Principle of locality

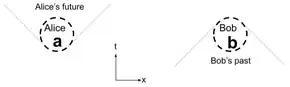
Alice and Bob in spacetime diagram

A spacetime diagram has a time coordinate going vertical and a space coordinate going horizontal. Alice, in a local region on the left, can affect events only in a cone extending in the future as shown; the finite speed of light prevent her from affecting other areas including Bob's location in this case. Similarly we can use the diagram to reason that Bob's local circumstances cannot be altered by Alice at the same time: all events that cause an effect on Bob are in the cone below his location on the diagram. Dashed lines around Alice show her valid future locations; dashed lines around Bob show events that could have caused his present circumstance. When Alice measures quantum states in her location she gets the results labeled formula_7; similarly Bob gets formula_9. Models of locality attempt to explain the statistical relationship between these measured values.